Czechoslovak border fortifications

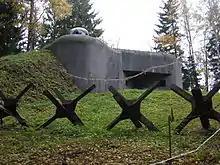
K-S 5 U potoka

Today almost all of the remaining light objects are freely accessible. Some of the heavy objects are also accessible, others may be rented or sold to enthusiasts. A certain number were turned into museums and two of the artillery fortifications, namely "Adam" and "Smolkov" are military munitions depot, Fort "Hůrka" being a munitions depot until 2008, it is now a museum. The "Hanička" Artillery Fort was being rebuilt into a modern shelter for the Ministry of Interior between 1979 and 1993 but declared unneeded in 1995. A museum has been created there.